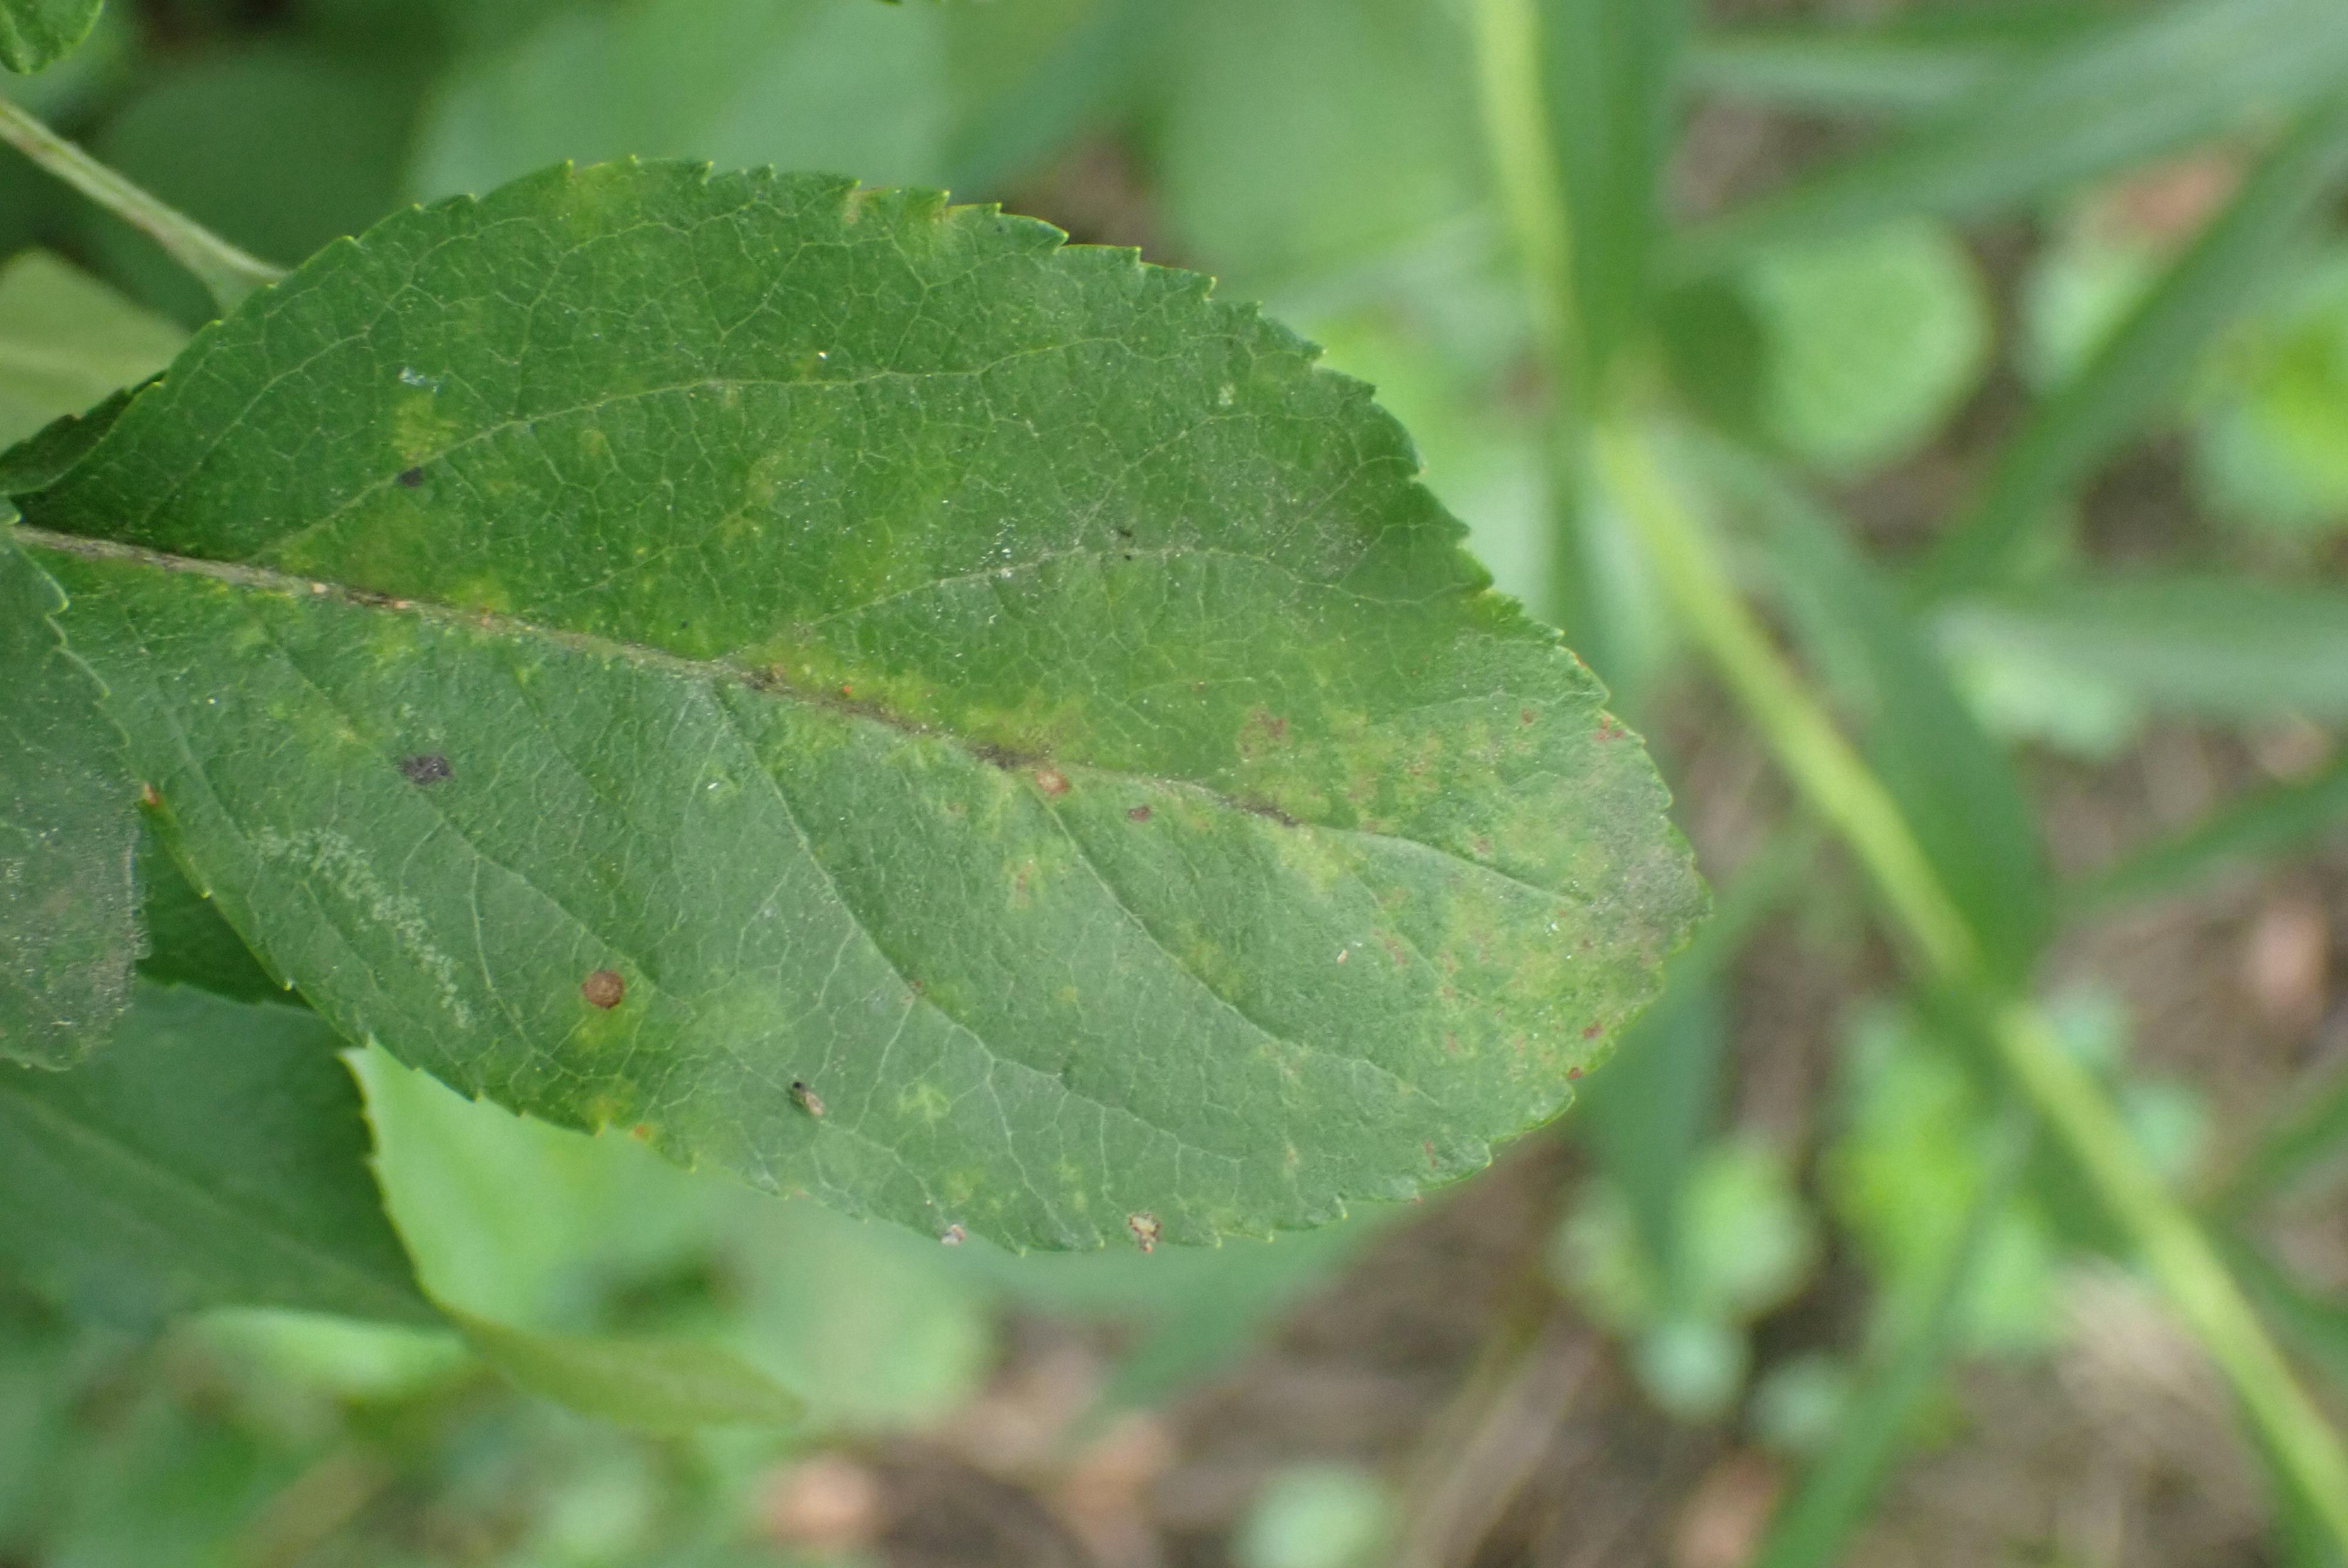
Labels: scab